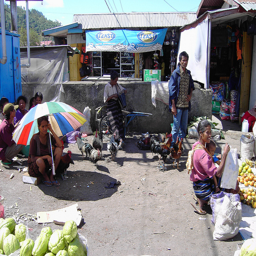
A few people selling food in a market
Some people and chickens hang out in an undeveloped space.
A person crouches under a striped umbrella in a courtyard near a vegetable market.
A group of people gathered around with food, live chickens and umbrellas
A lady shops at an outdoor fruit and veggie market